Glos

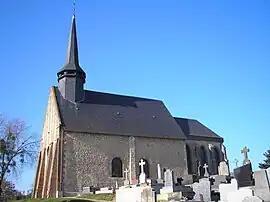
The church in Glos

Glos is a commune in the Calvados department in the Normandy region in northwestern France.